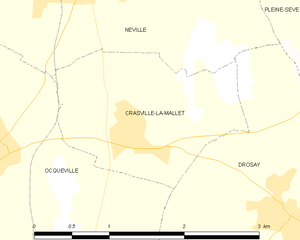
Carte des communes françaises Crasville-la-Mallet